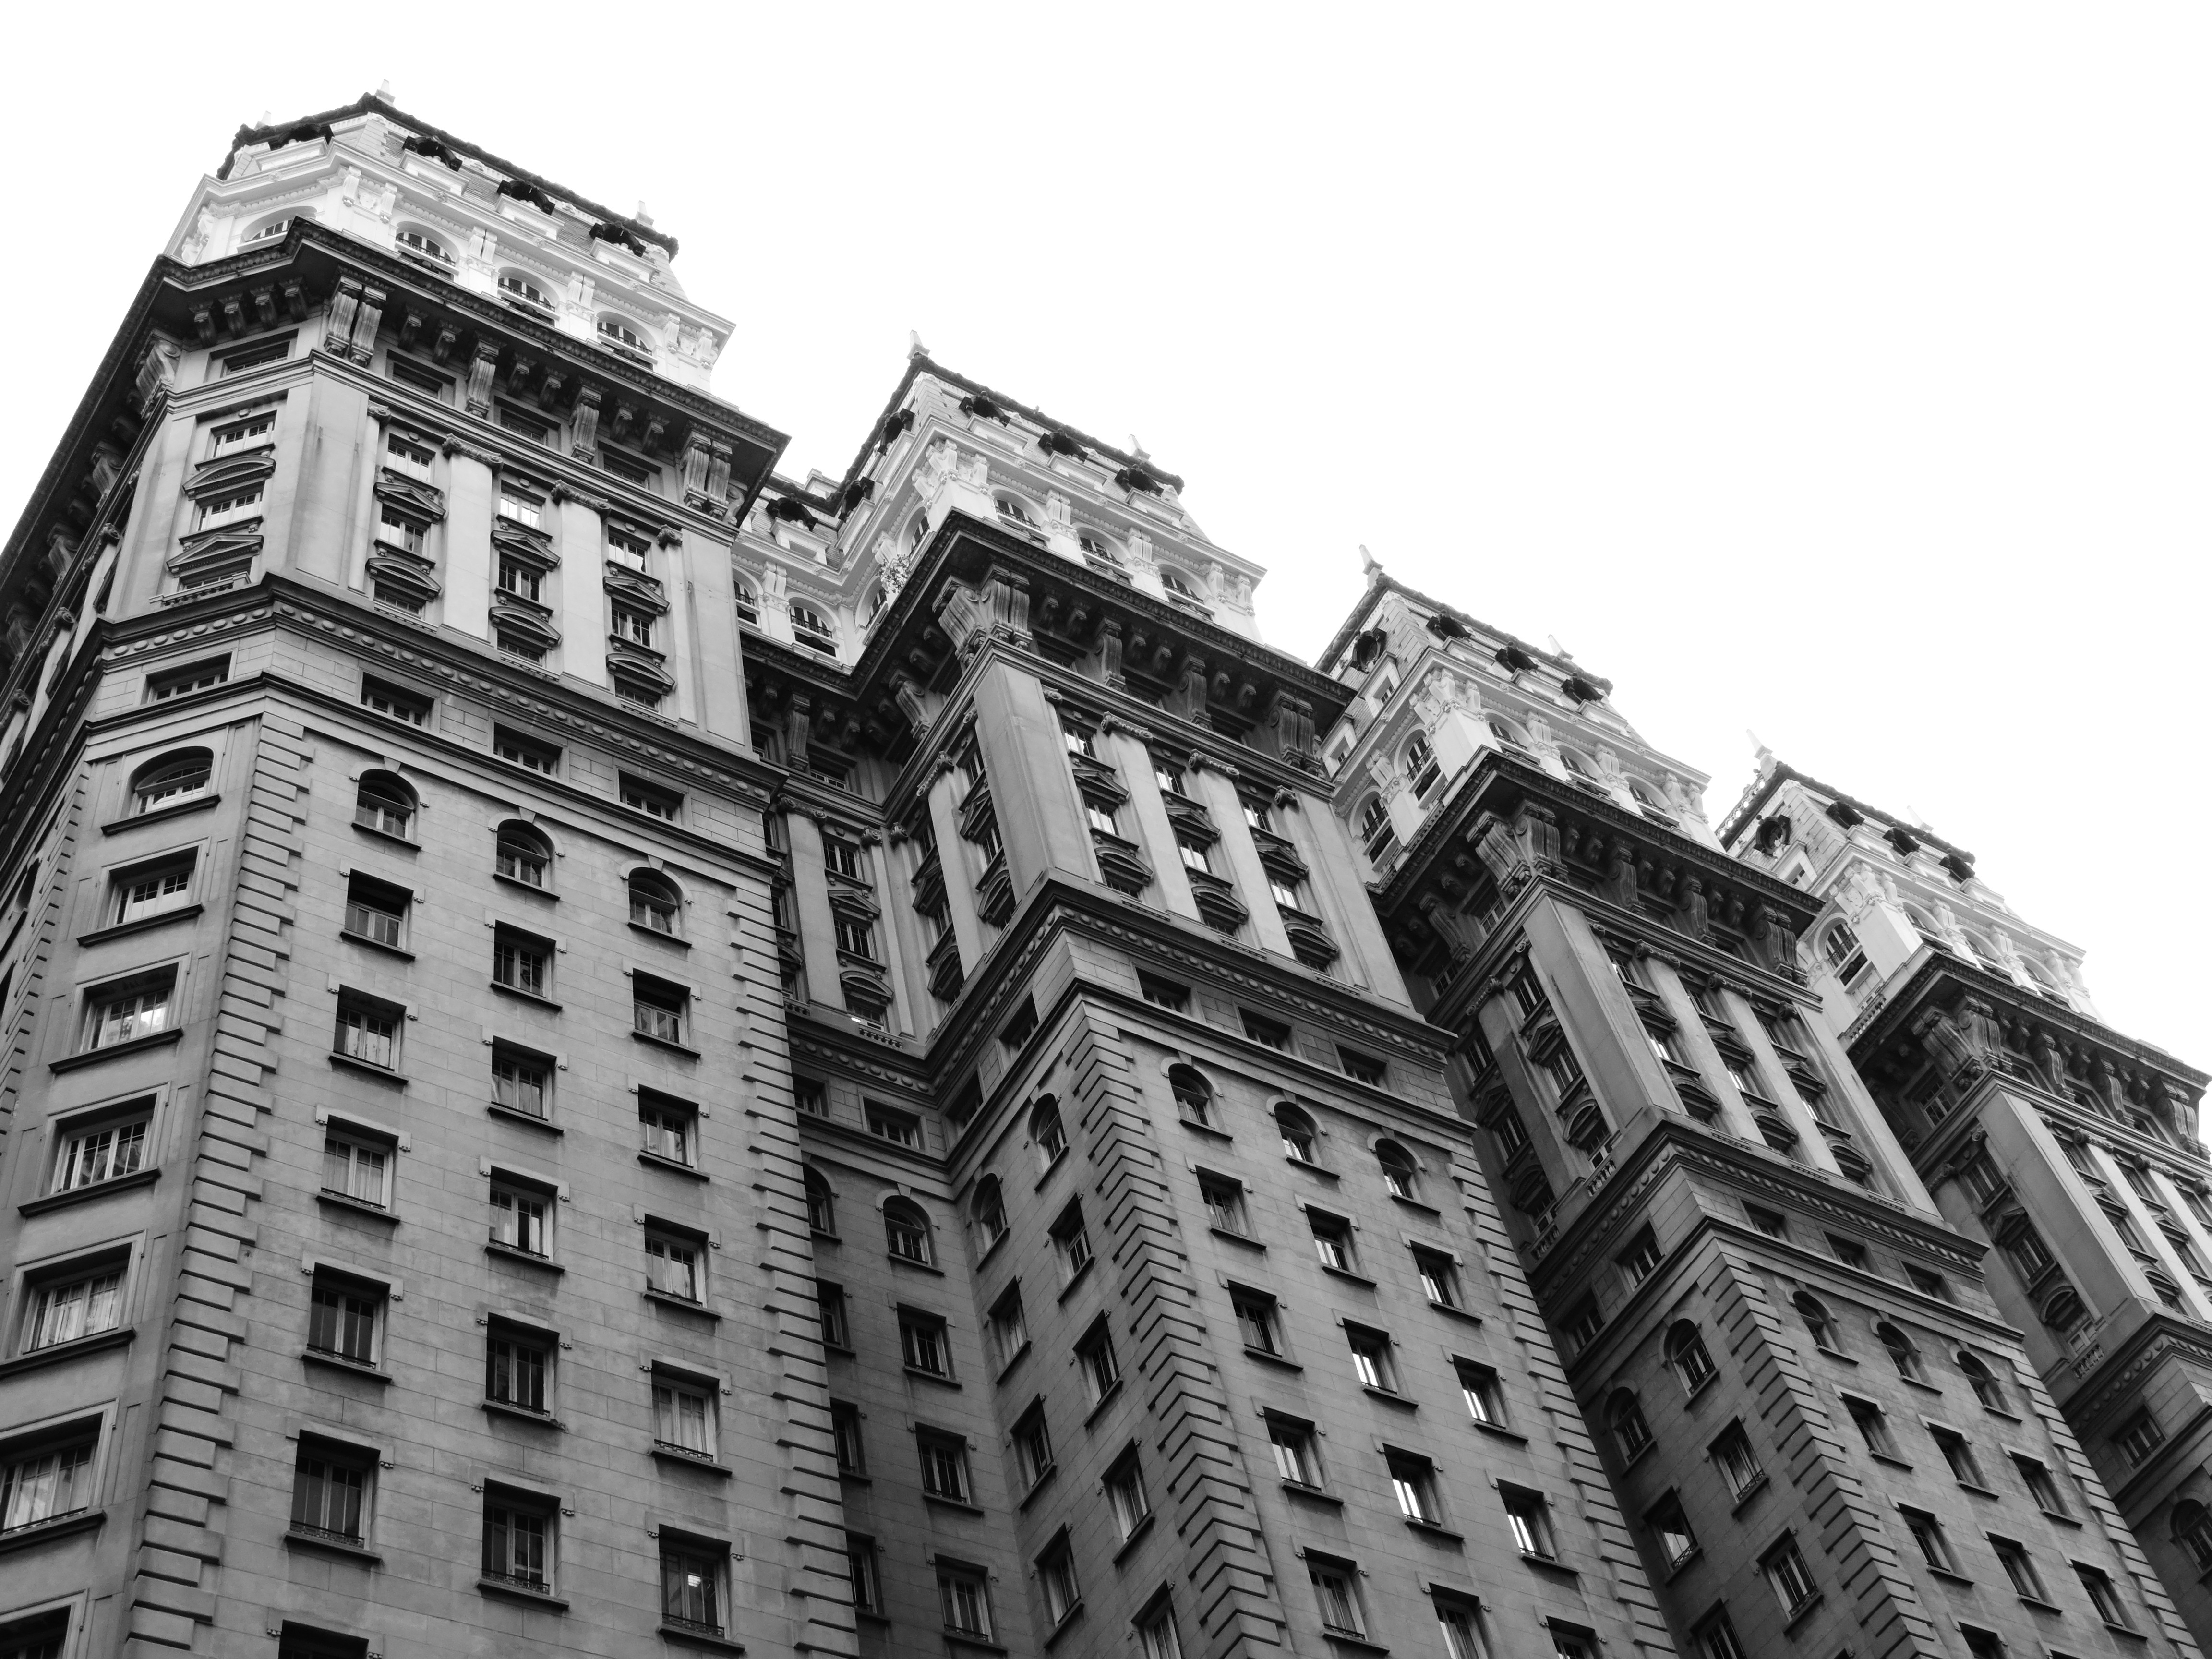
black and white, architecture, building, skyscraper, cityscape, downtown, facade, monochrome, tower block, metropolis, neighbourhood, monochrome photography, residential area